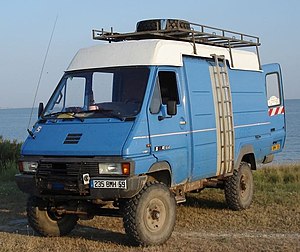
Renault Messenger
Renault Messenger, oprindeligt solgt som Renault B-serie, var en let lastbil bygget af Renault Trucks. Modellen afløste Renault Super Goélette SG2. Chassiset og komponenterne var bygget på en fast chassisramme, hvorpå kabinen fra Renault Master I var bygget. Modellen havde som udgangspunkt baghjulstræk, men kunne også fås med firehjulstræk. Modellen blev fra oktober 1982 bygget i Batilly.